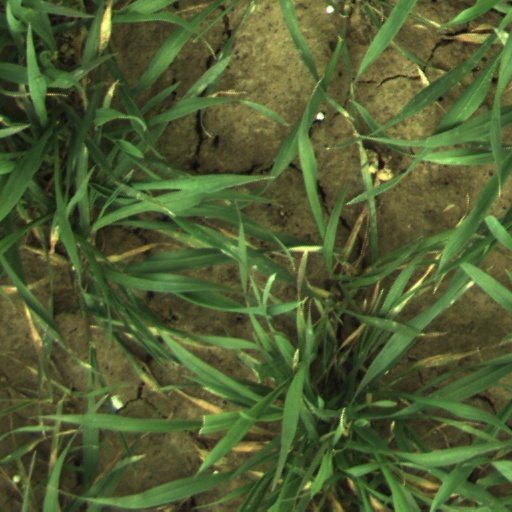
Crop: wheat